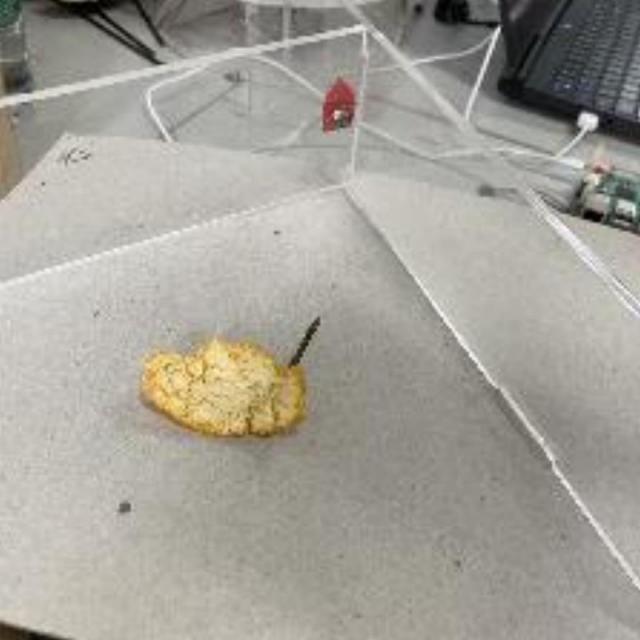
Label: peels